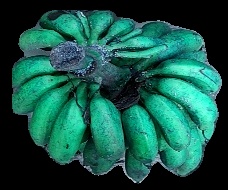
Variety: rasbale
Grade: grade3